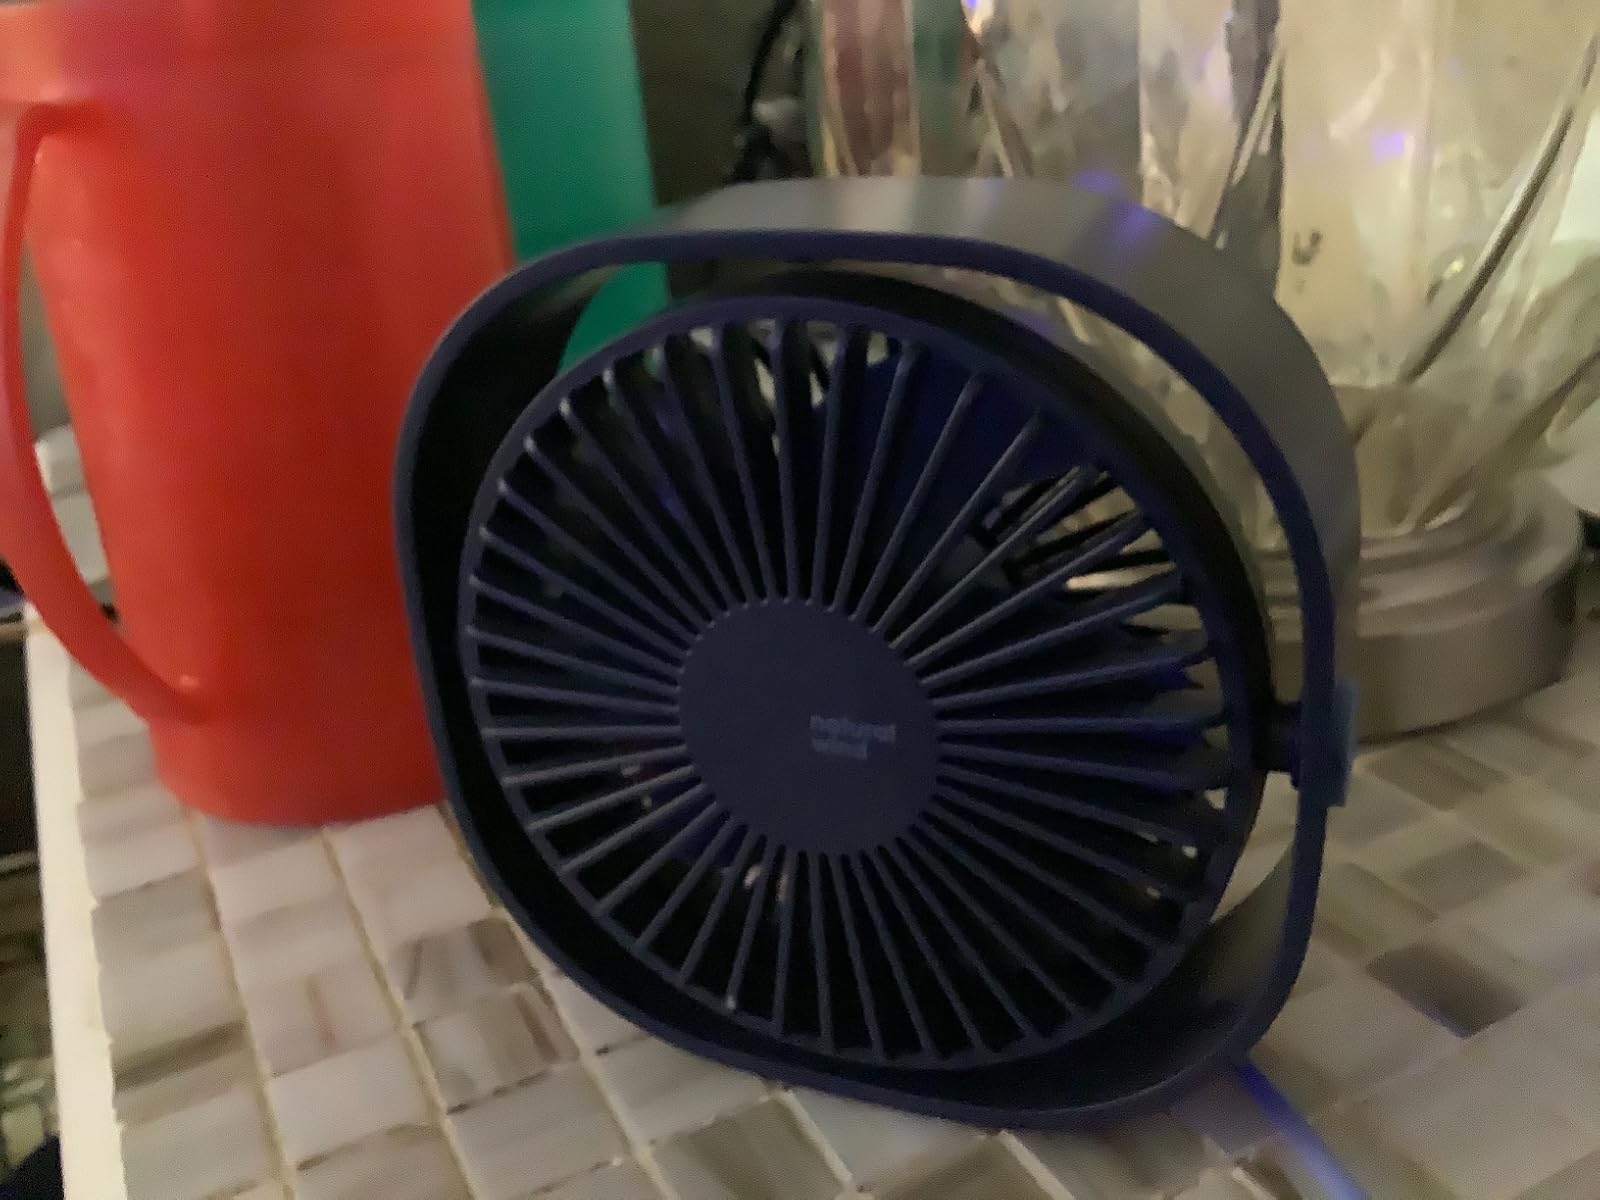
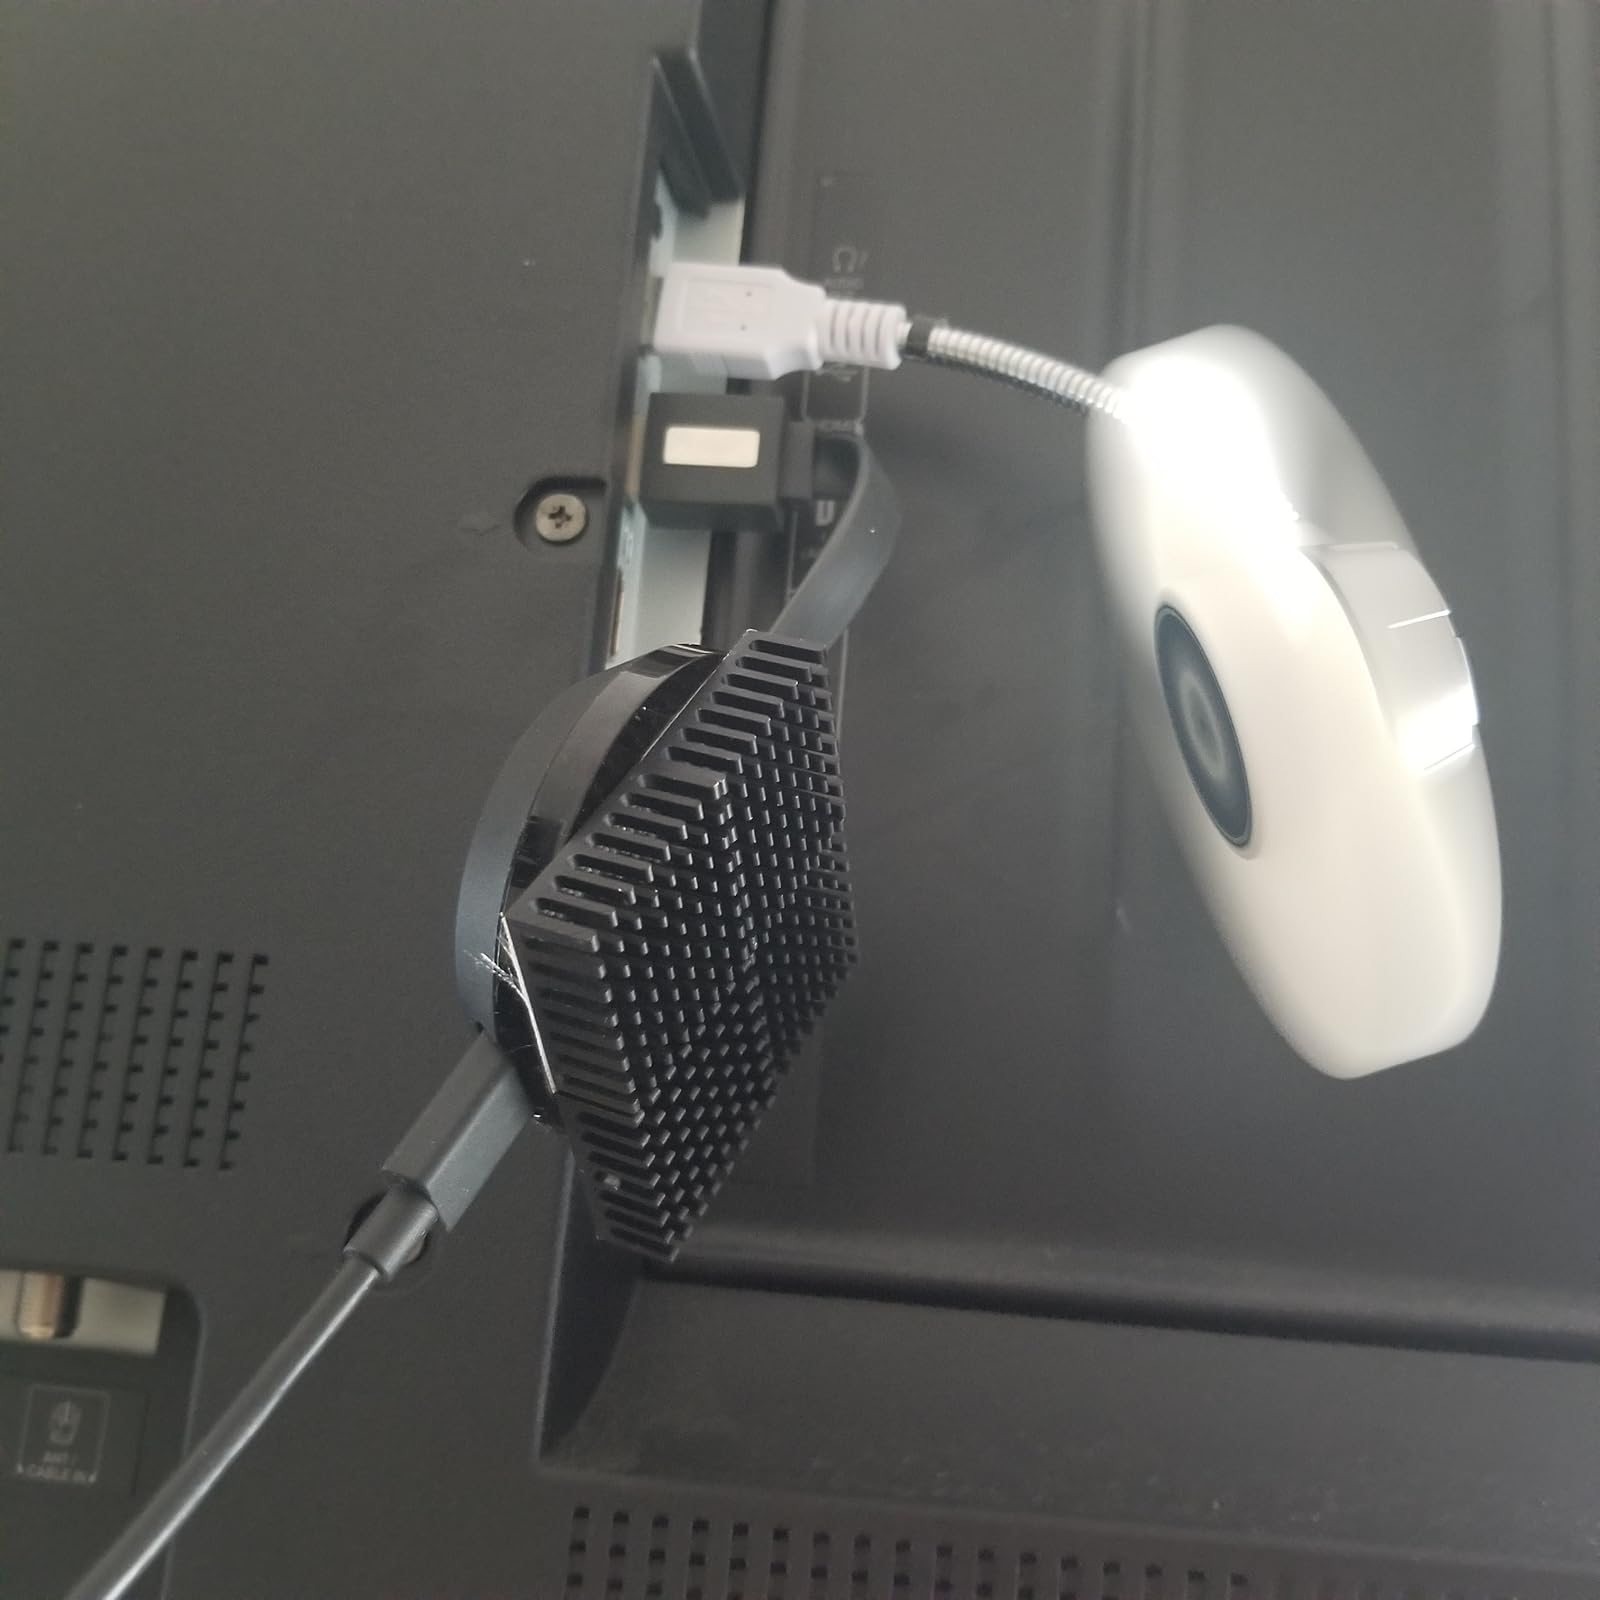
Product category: fan
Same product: no